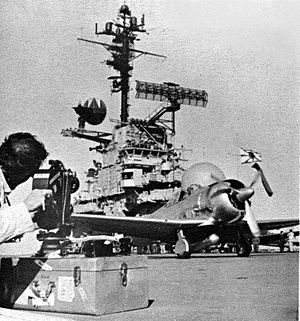
Tora! Tora! Tora!
En amerikansk T-6 Texan "maskeret" som en japansk Zero ombord på USS Yorktown (CV-10) under optagelserne til filmen
Tora! Tora! Tora! er en amerikansk krigsfilm fra 1970, der handler om angrebet på Pearl Harbor. Filmen søger at vise angrebet set i perspektiv fra både Japan og USA.